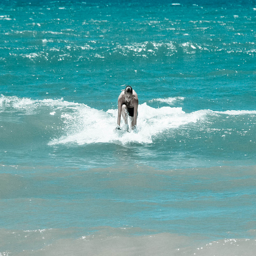
A woman about to stand on her surfboard in the ocean.
Attempting to keep balance and stand up on a surfboard.
A woman attempts to use a surfboard in the ocean.
A person about to surf of a surf board
A person trying to stand on a surfboard in the ocean.